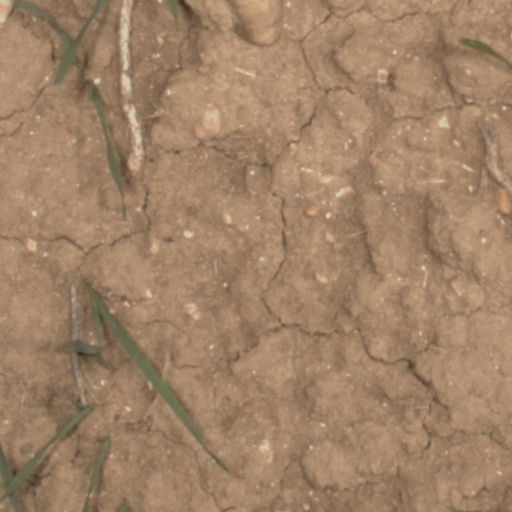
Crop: wheat